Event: Nepal Earthquake
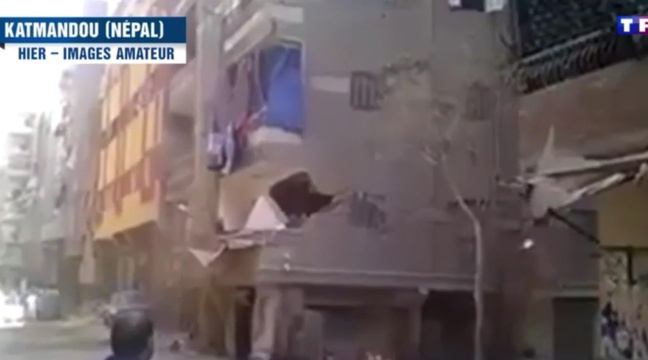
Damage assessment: damage